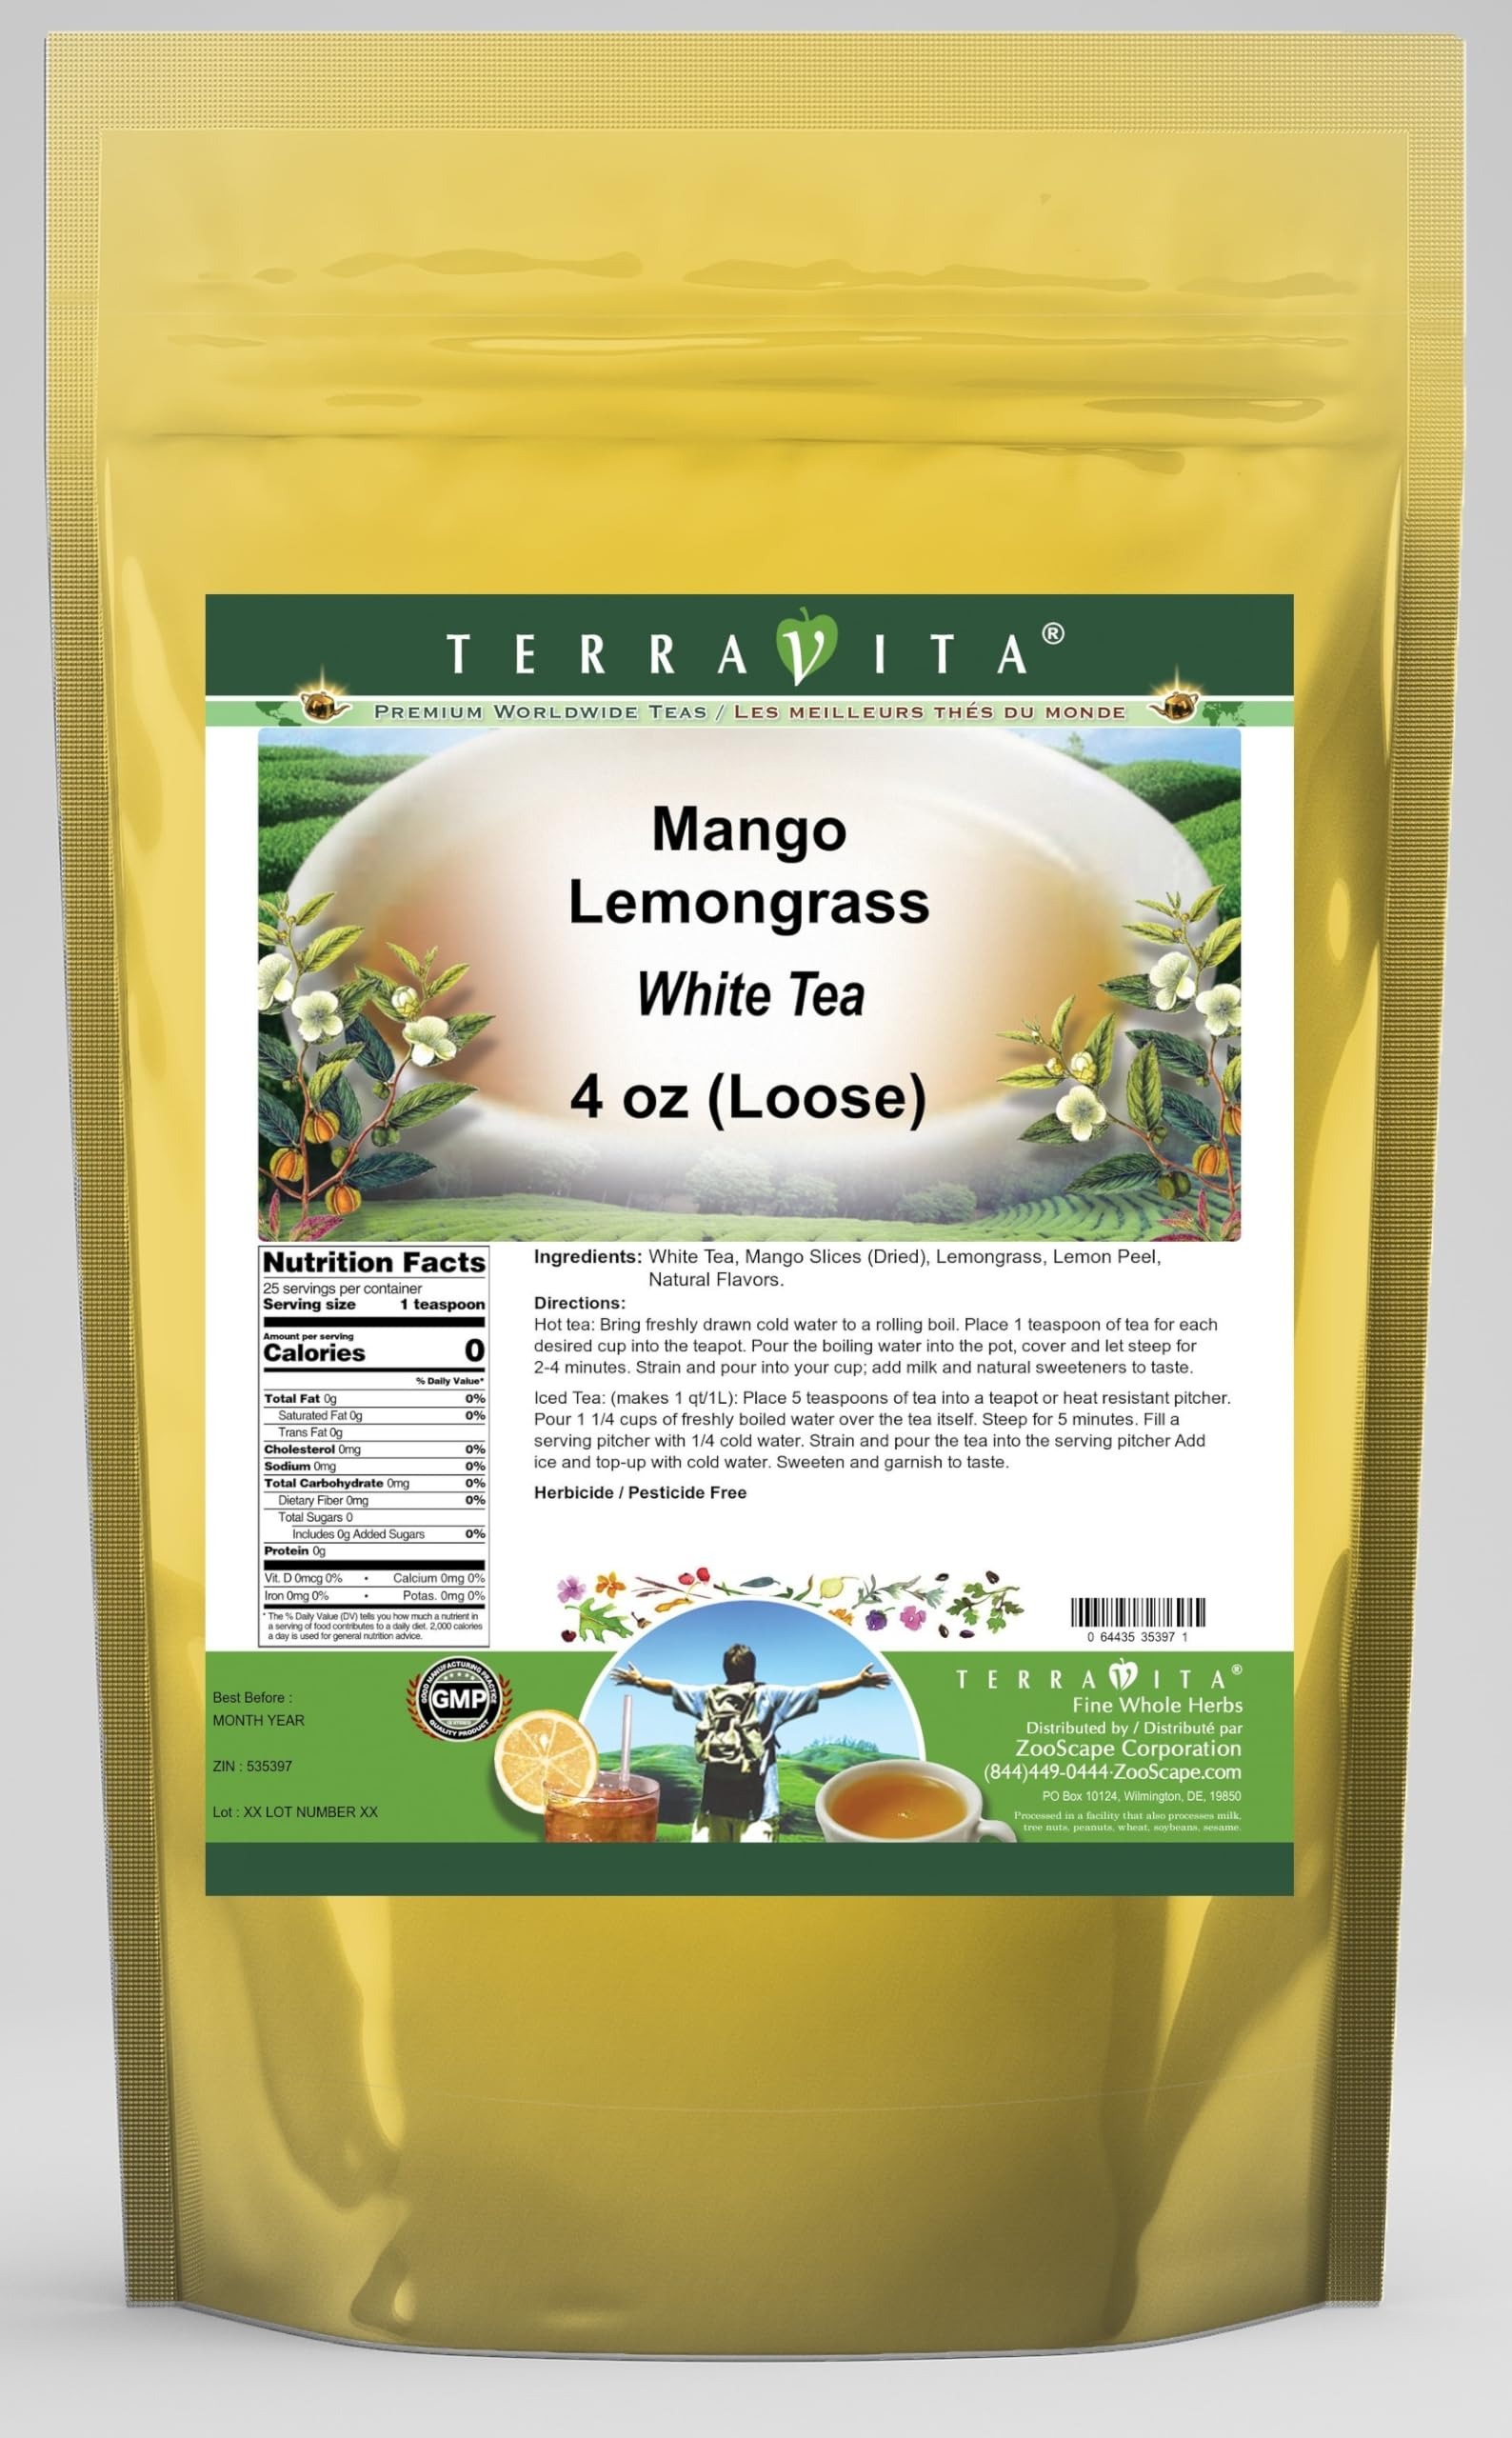
Item Name: Mango Lemongrass White Tea (Loose) (4 oz, ZIN: 535397)
Bullet Point 1: Our Mango Lemongrass White Tea is a mouth-watering flavored White tea with Mango Slices, Lemongrass and Lemon Peel that you can enjoy all year round! The aroma and Mango Lemongrass flavor is a delight! - Ingredients: White tea, Mango Slices, Lemongrass, Lemon Peel and Natural Mango Lemongrass Flavor.
Bullet Point 2: No fillers.
Bullet Point 3: Manufacturer: TerraVita
Bullet Point 4: Size: 4 oz
Bullet Point 5: Loose Leaf White Tea - Packed in a convenient upright pouch!
Product Description: Our Mango Lemongrass White Tea is a mouth-watering flavored White tea with Mango Slices, Lemongrass and Lemon Peel that you can enjoy all year round! The aroma and Mango Lemongrass flavor is a delight! - Ingredients: White tea, Mango Slices, Lemongrass, Lemon Peel and Natural Mango Lemongrass Flavor. - Hot tea brewing method: Bring freshly drawn cold water to a rolling boil. Place 1 teaspoon of tea for each desired cup into the teapot. Pour the boiling water into the pot, cover and let steep for 2-4 minutes. Strain and pour into your cup; add milk and natural sweeteners to taste. - Iced tea brewing method: (to make 1 liter/quart): Place 5 teaspoons of tea into a teapot or heat resistant pitcher. Pour 1 1/4 cups of freshly boiled water over the tea itself. Steep for 5 minutes. Fill a serving pitcher with 1/4 cold water. Strain and pour the tea into the serving pitcher Add ice and top-up with cold water. Sweeten and garnish to taste. - TerraVita is an exclusive line of premium-quality, natural source products that use only the finest, purest and most potent ingredients found around the world. TerraVita is hallmarked by the highest possible standards of purity, potency, stability and freshness. All of our products are prepared with the highest elements of quality control, from raw materials through the entire manufacturing process, up to and including the moment that the bottles or bags are sealed for freshness and shipped out to you. Our highest possible standards are certified by independent laboratories and backed by our personal guarantee. - TerraVita exists to meet and ensure your family's health and wellness without the harmful effects of chemicals and health products. We strive to make all of our products affordable and reliable and are constantly searching the mark
Value: 4.0
Unit: Ounce

Price: 30.01